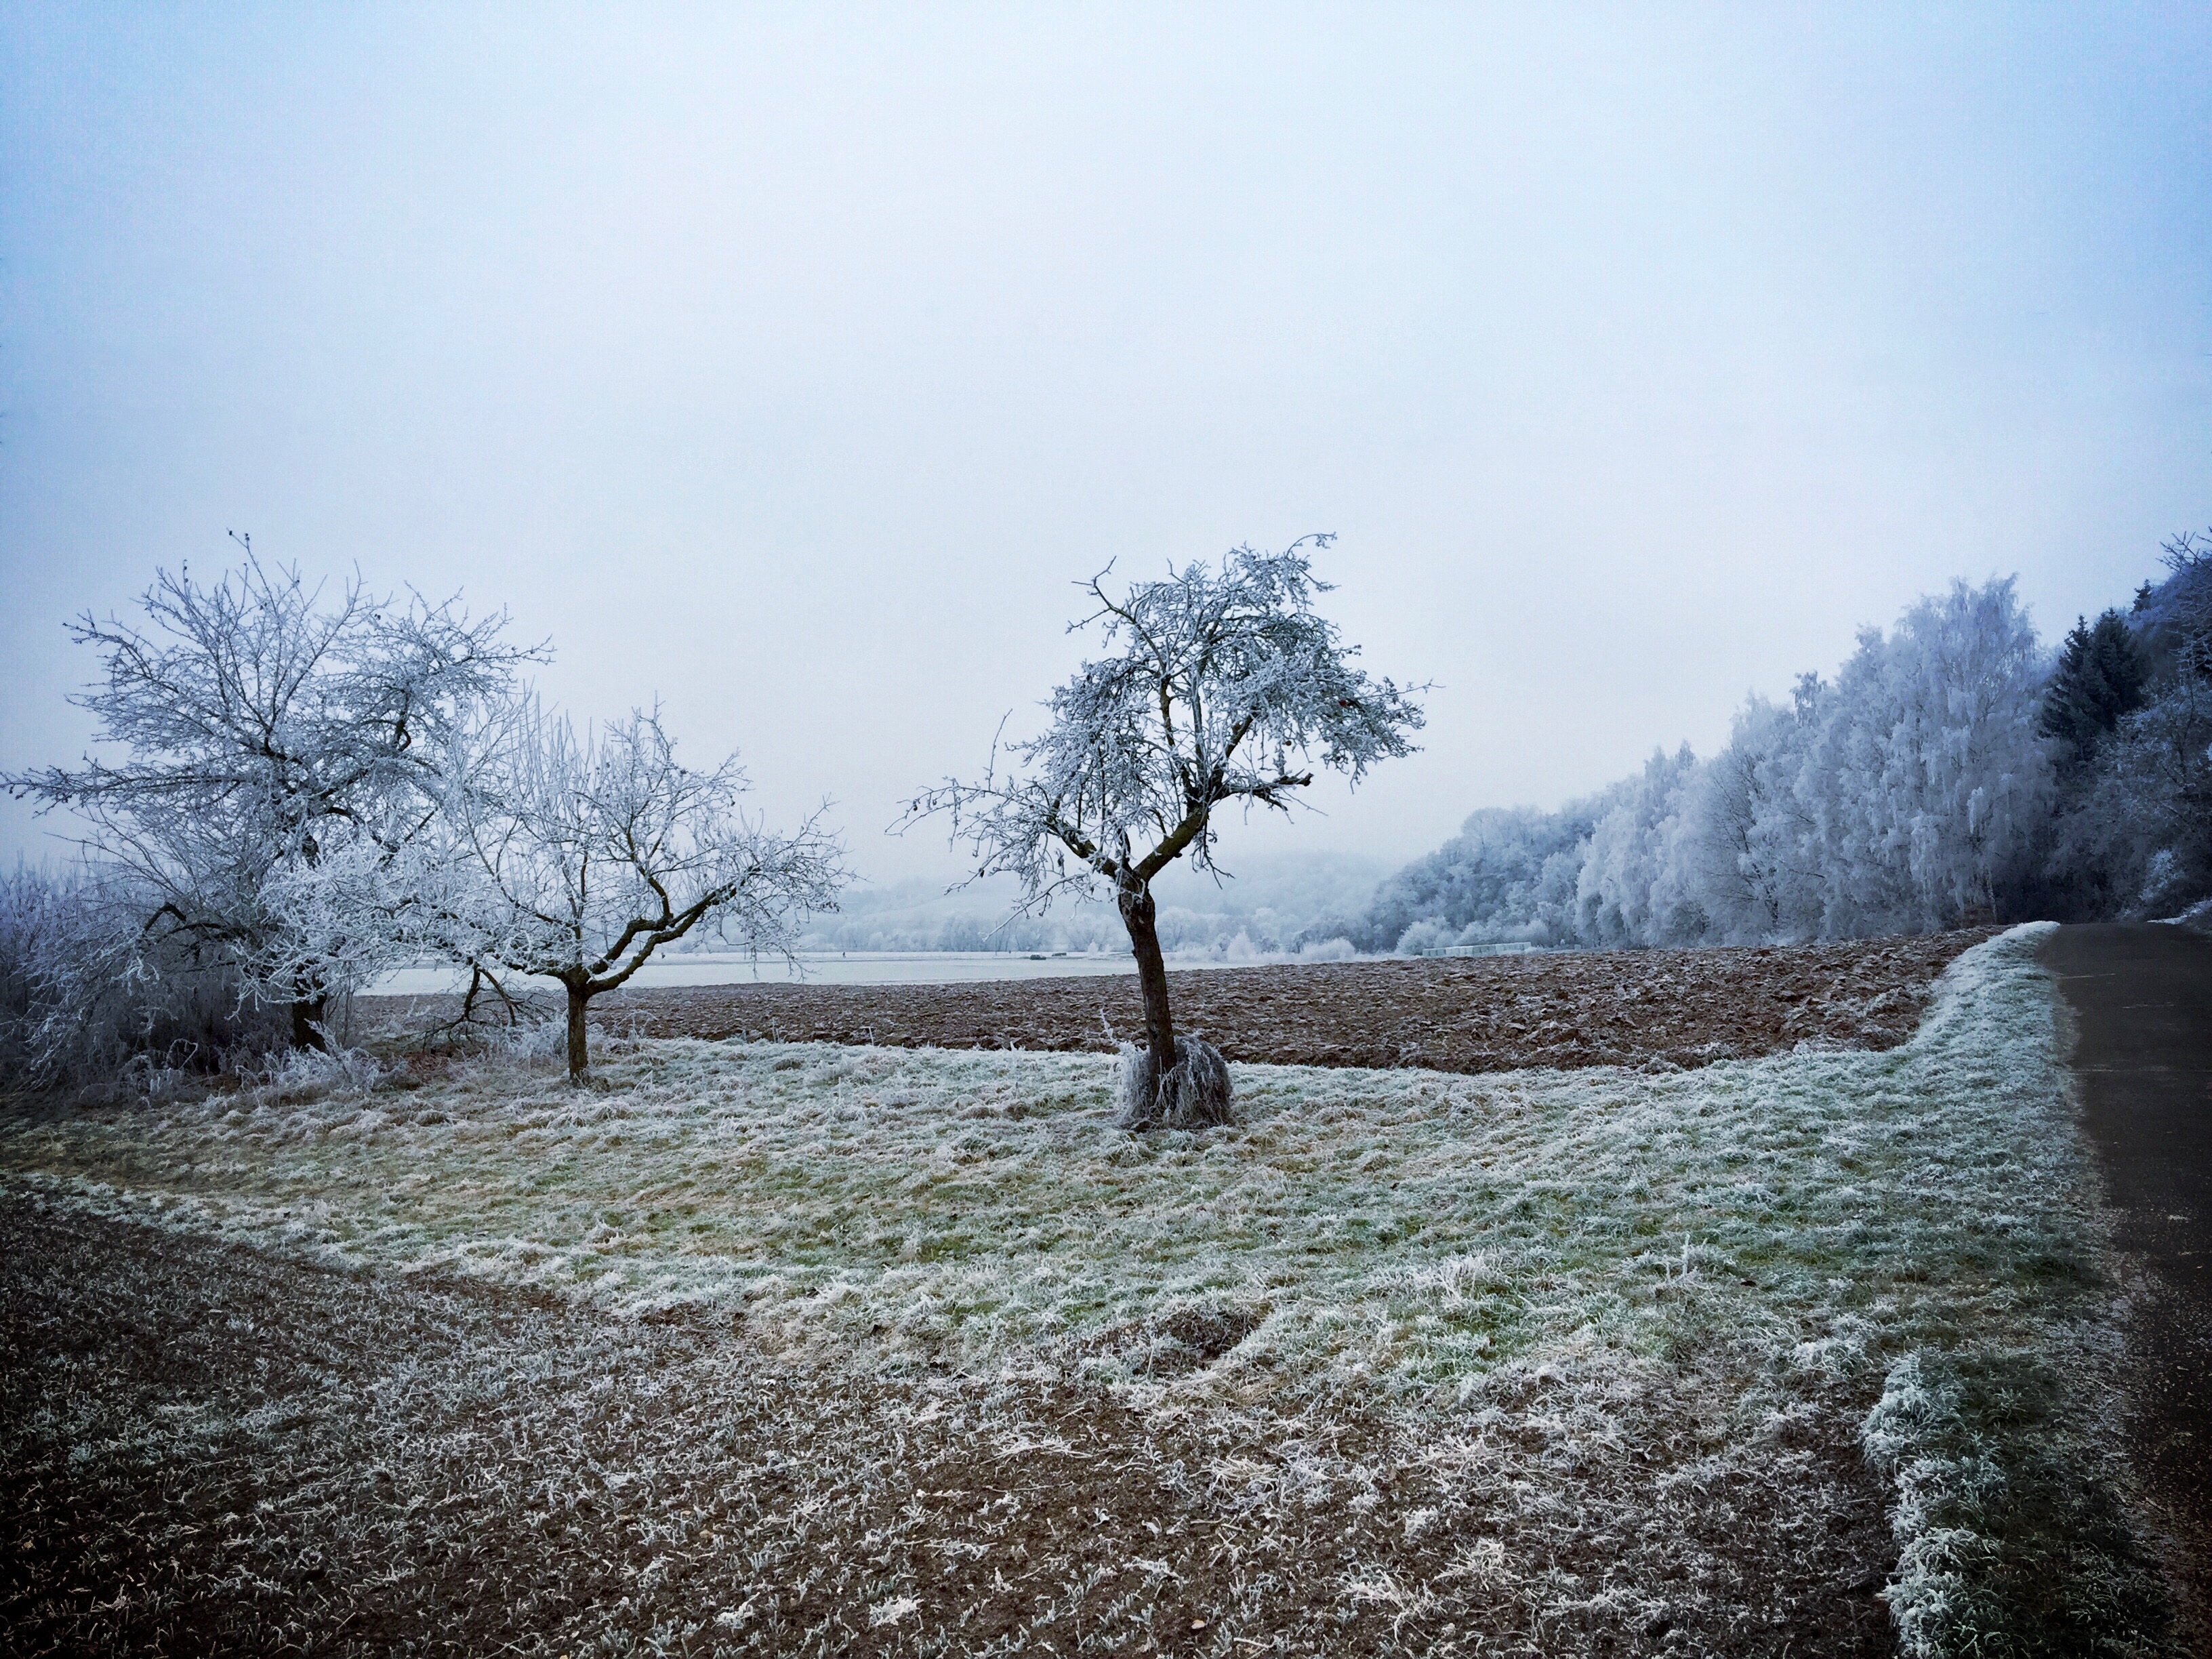
landscape, tree, nature, grass, wilderness, branch, mountain, snow, cold, winter, cloud, plant, sky, field, morning, hill, frost, national park, wintry, hoarfrost, freezing, winter cold, woody plant